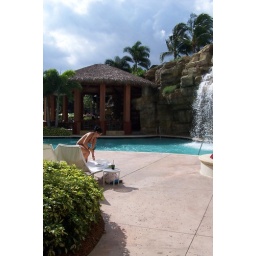
and some cute girl by the pool.